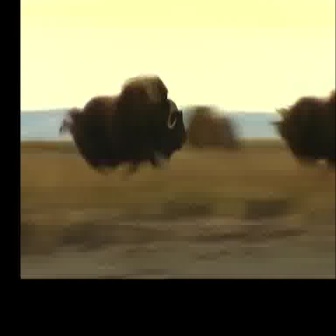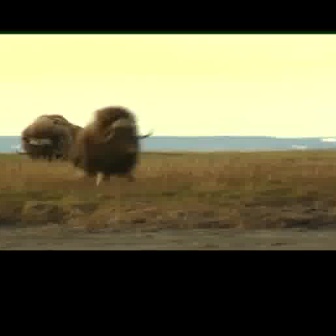
  Please identify the target specified by the bounding box [60,73,187,201] in the first image and locate it in the second image. Return the coordinates in [x_min,y_min,x_max,y_max] format.
Answer: [65,105,153,193]